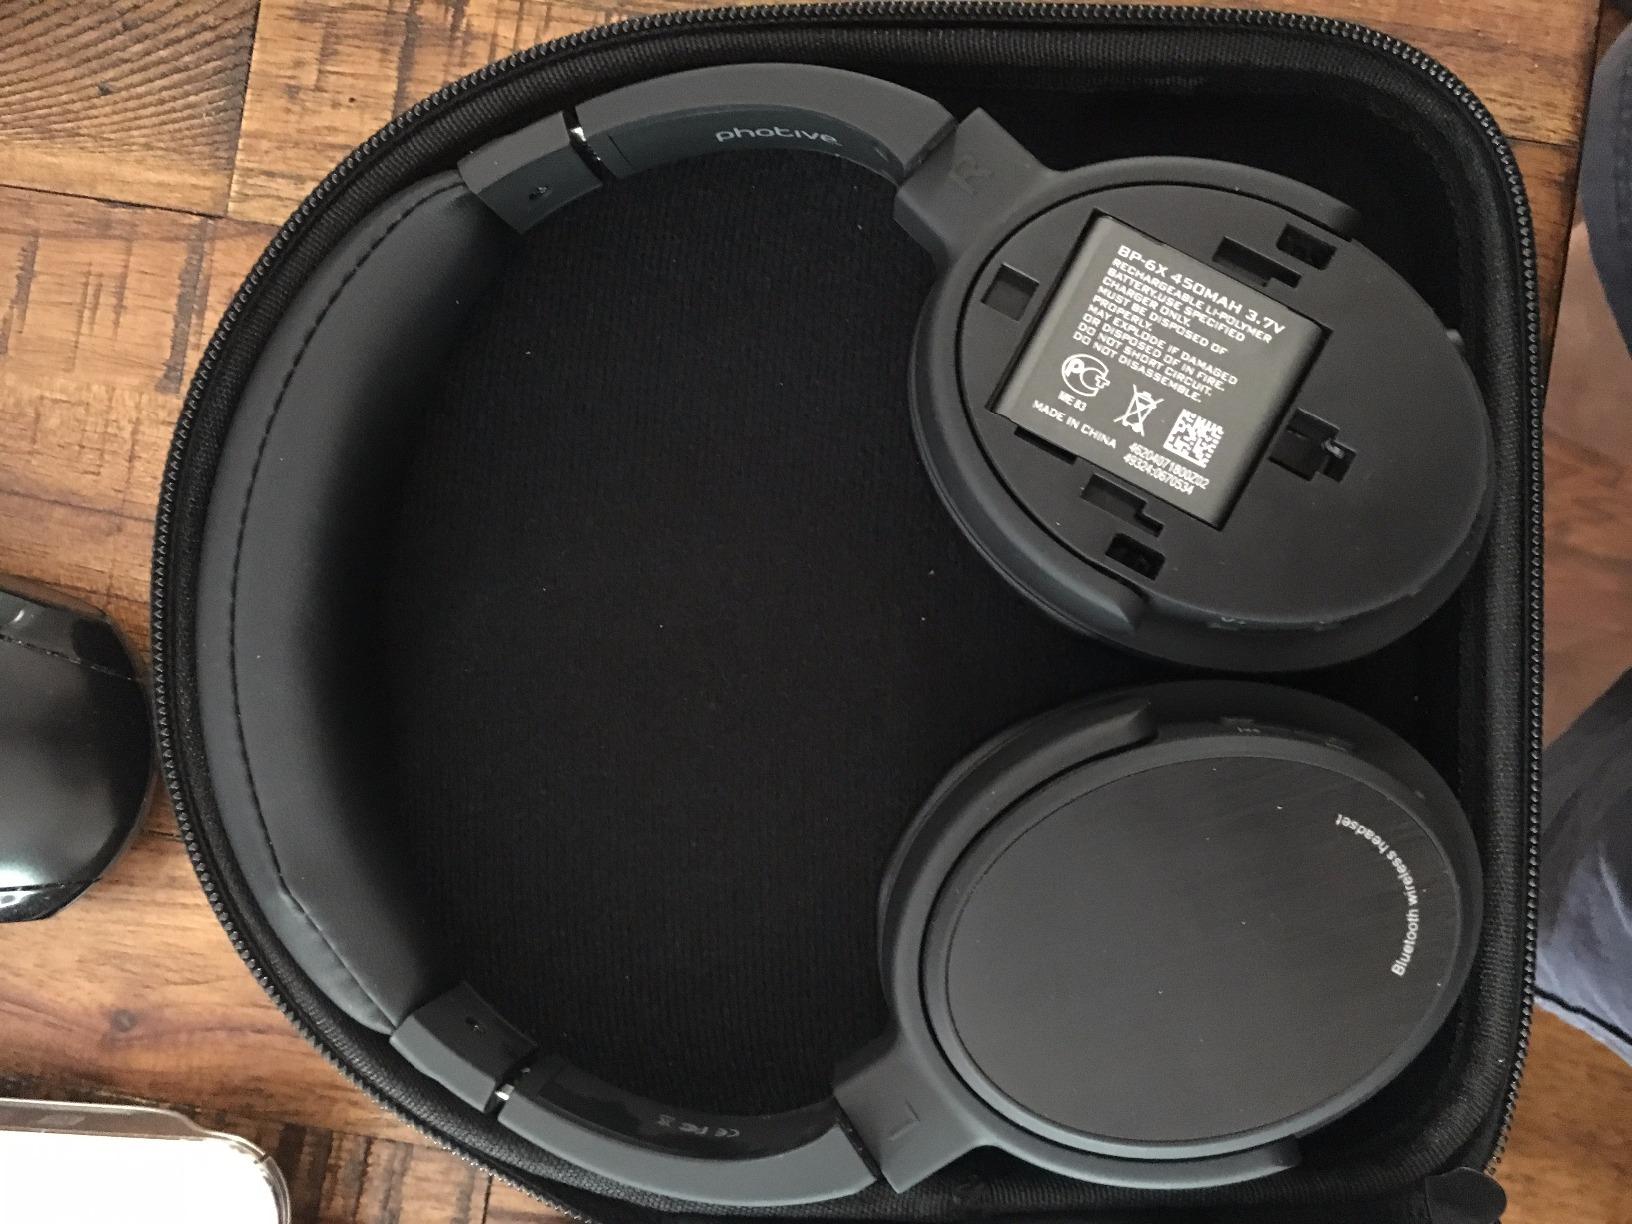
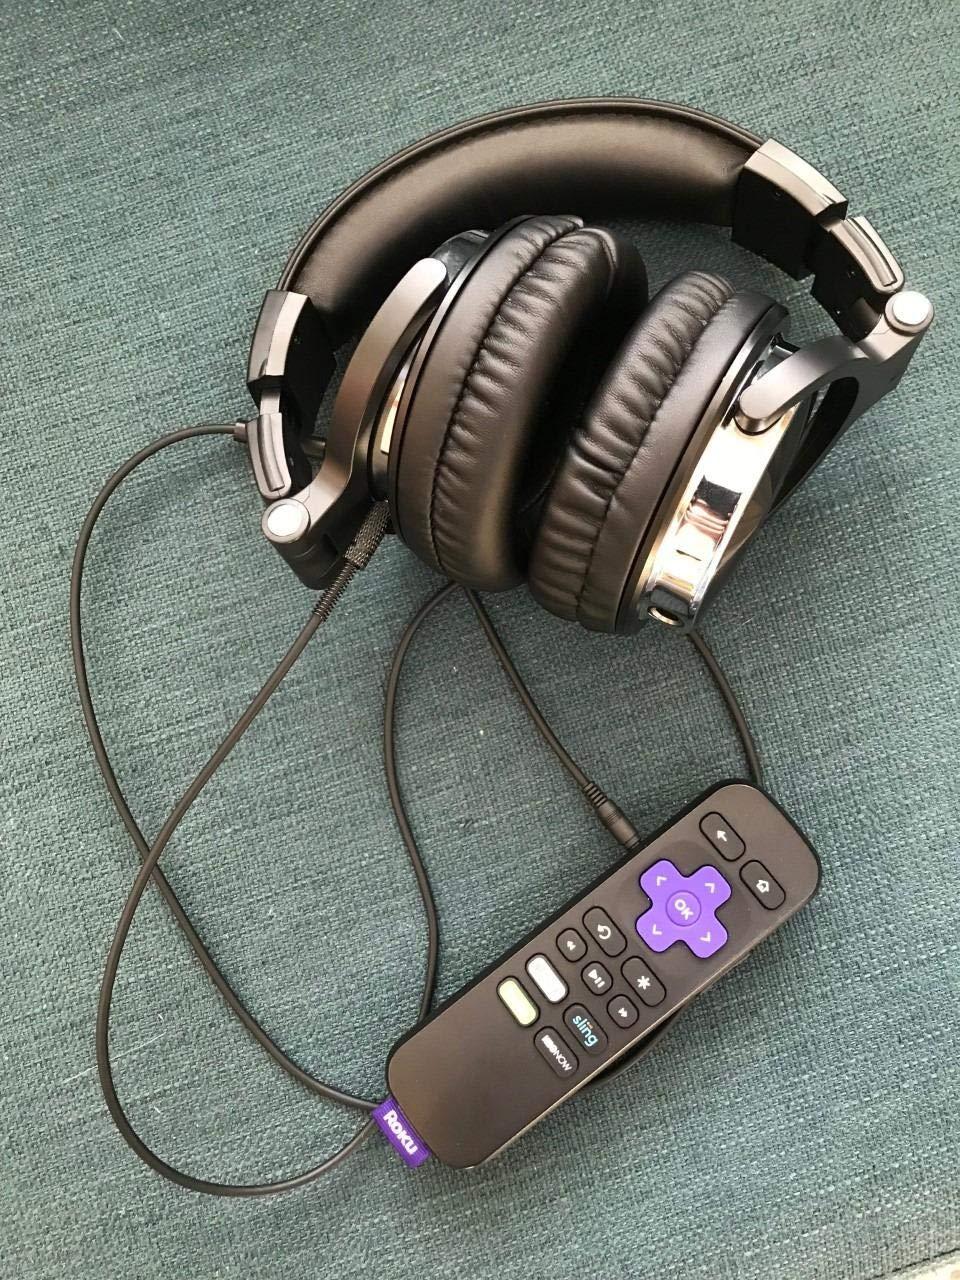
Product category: headphones
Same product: no